Rhythmic gymnastics

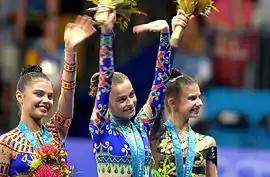
Kabaeva, Barsukova, and Raskin wave on the medal podium

In 1929, Hinrich Medau, who graduated from the Bode School, founded The Medau School in Berlin to train gymnasts in "modern gymnastics". He focused on using the entire body in movement and developed the use of apparatuses, particularly balls, hoops, and clubs. Influenced by German teachers, several Finnish and Swedish gymnastics teachers, such as Elli Björkstén, Elin Falk, and , began to develop their own system of gymnastics. They felt the Ling approach was too rigid and dull and sought freer styles of movements. Scandinavian gymnastics emphasized developing partner and group work and use of apparatuses, and many Scandinavian gymnastics groups toured abroad.